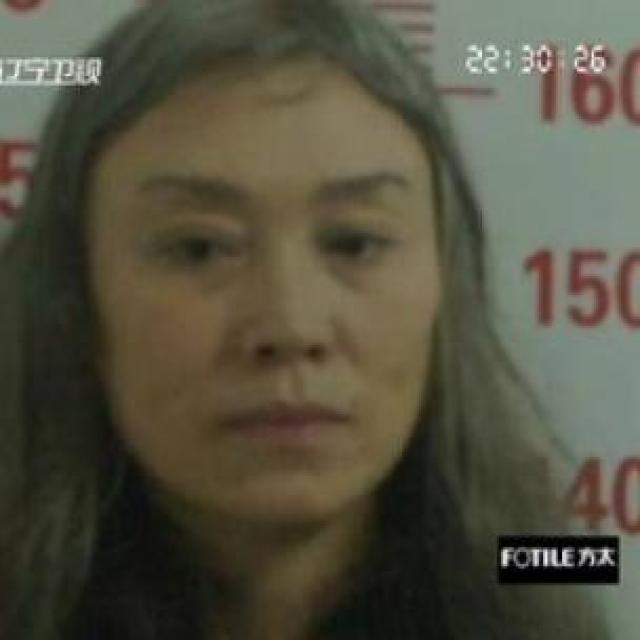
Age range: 45-64